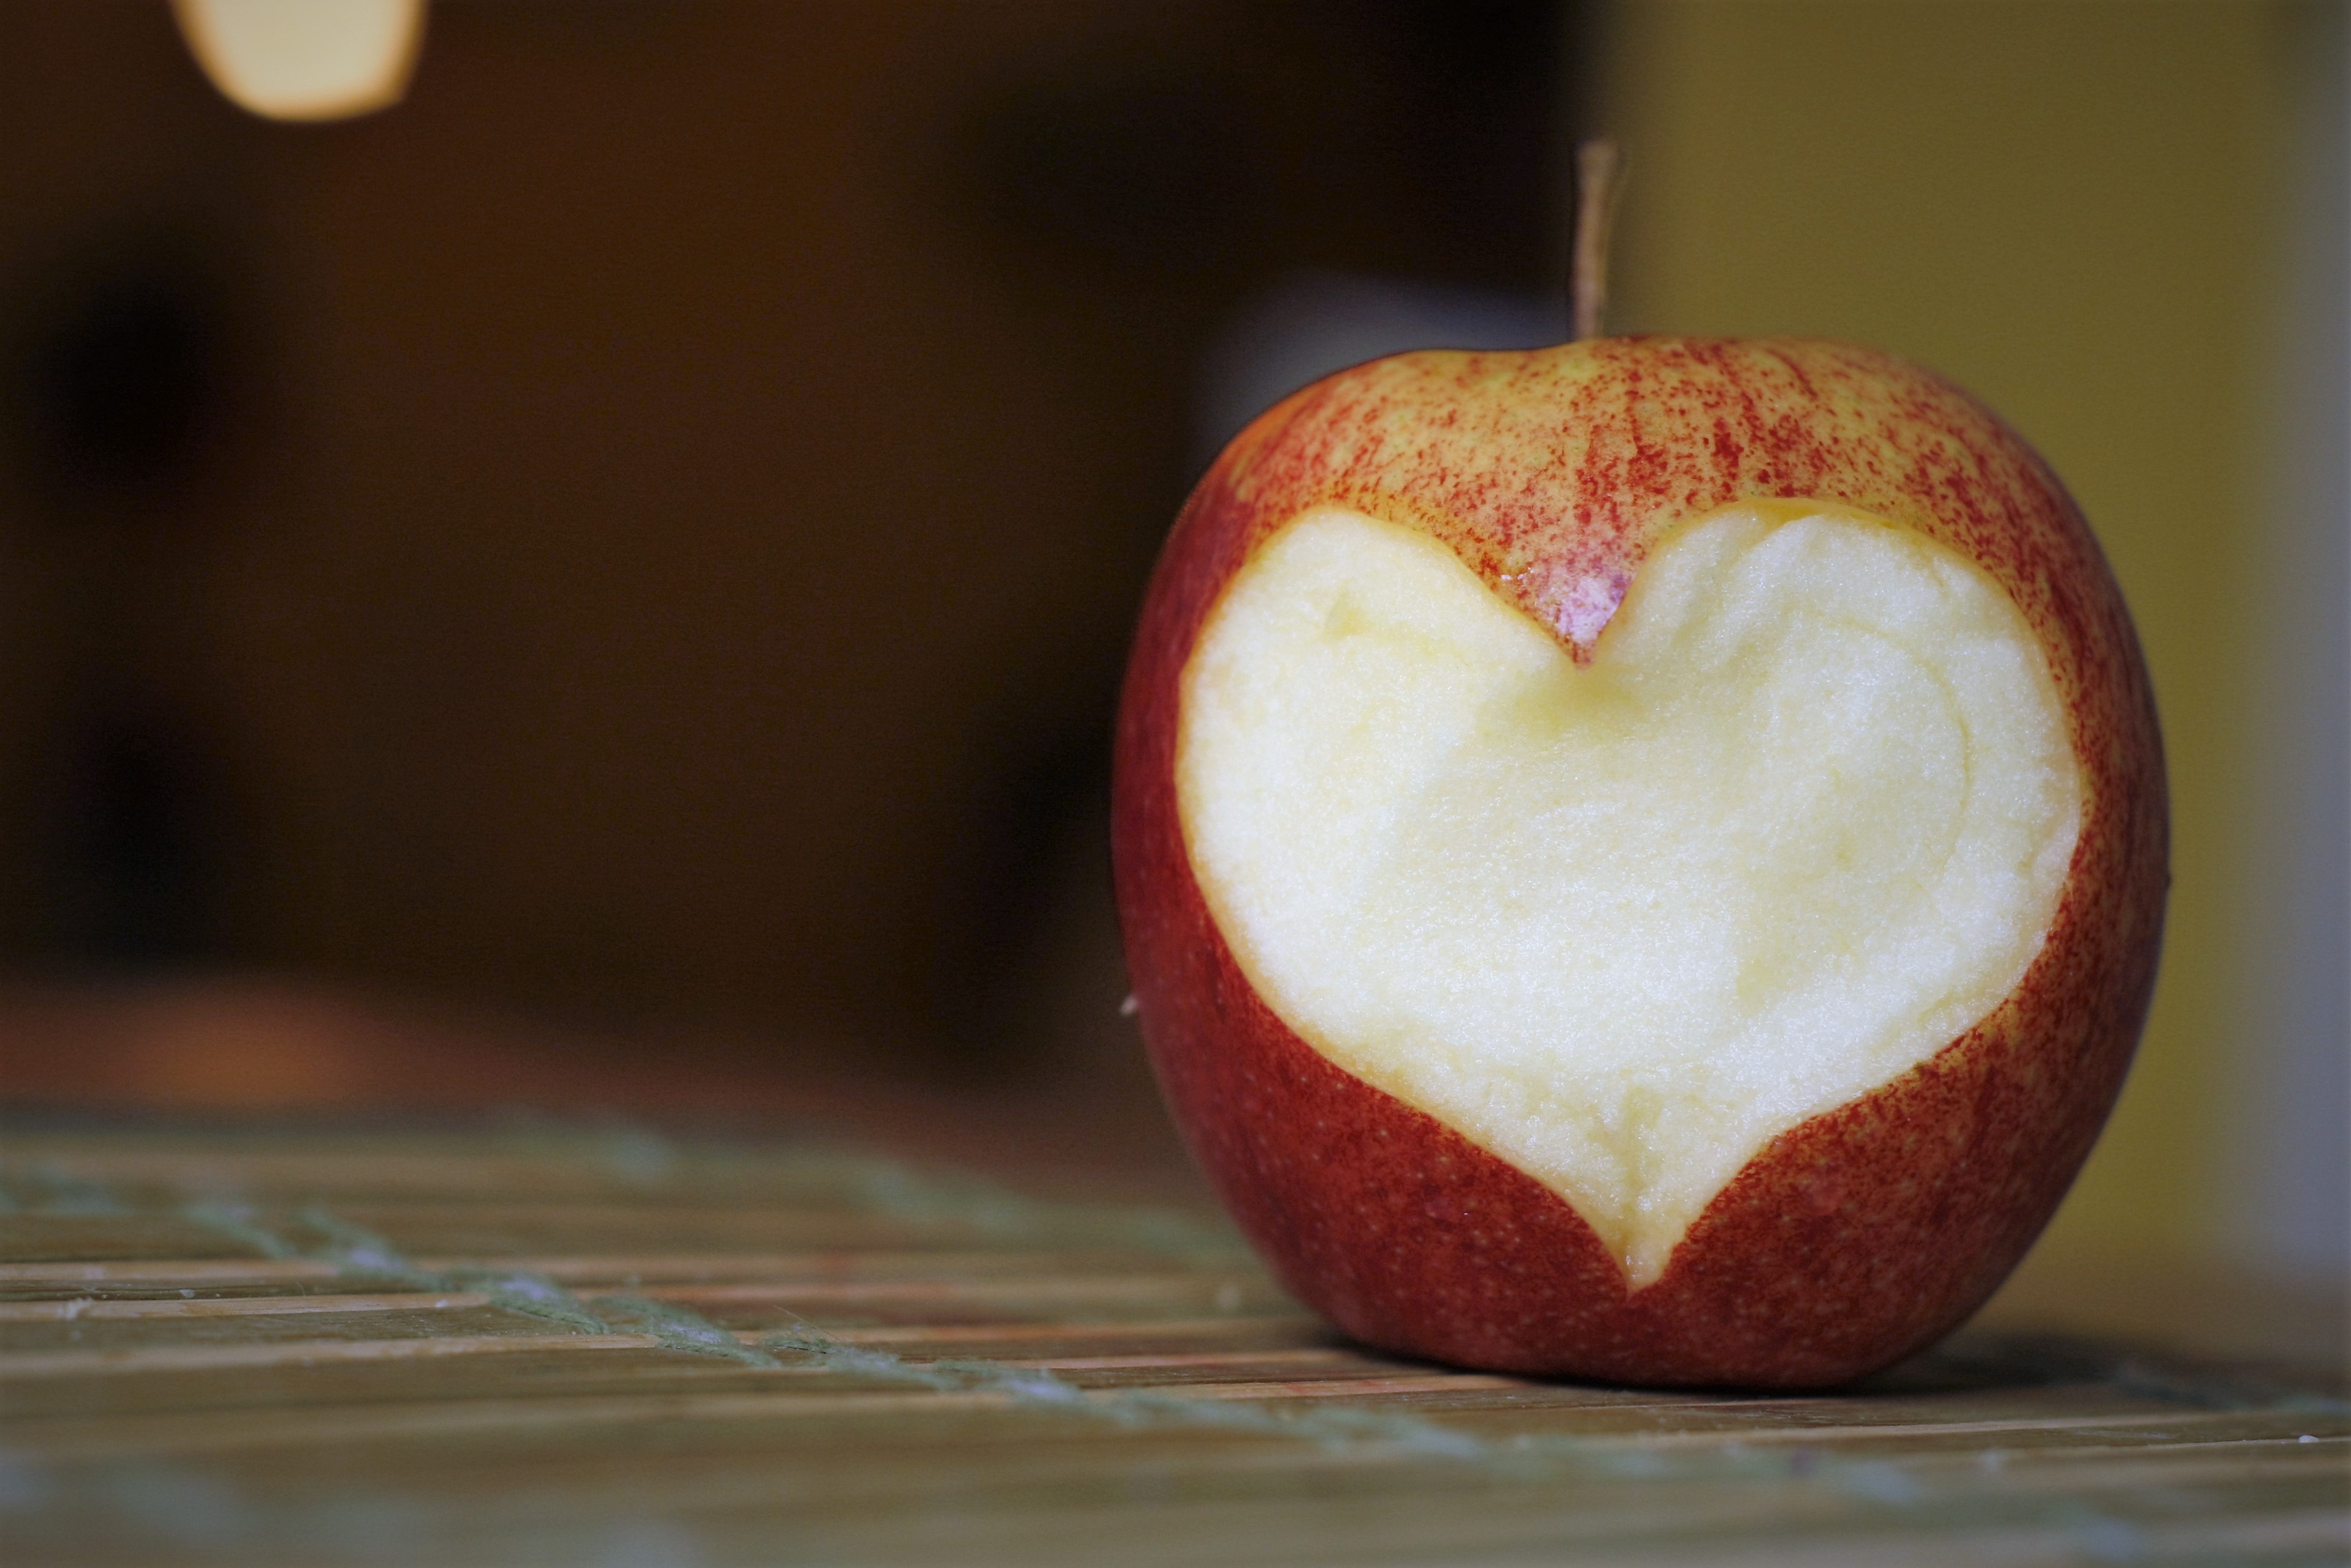
apple, plant, fruit, flower, heart, food, red, produce, healthy, close up, nutrition, day, sweetness, macro photography, flavor, flowering plant, rose family, land plant, rose order